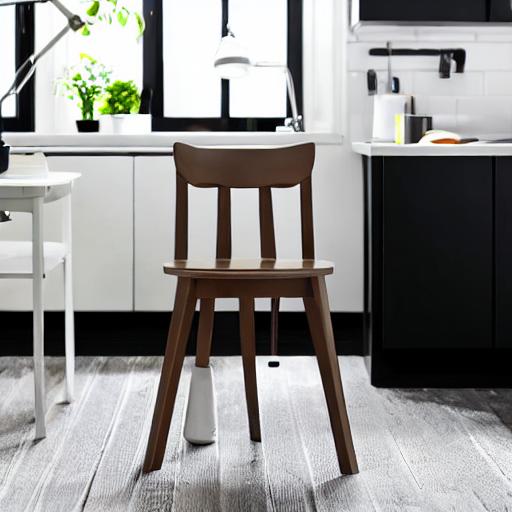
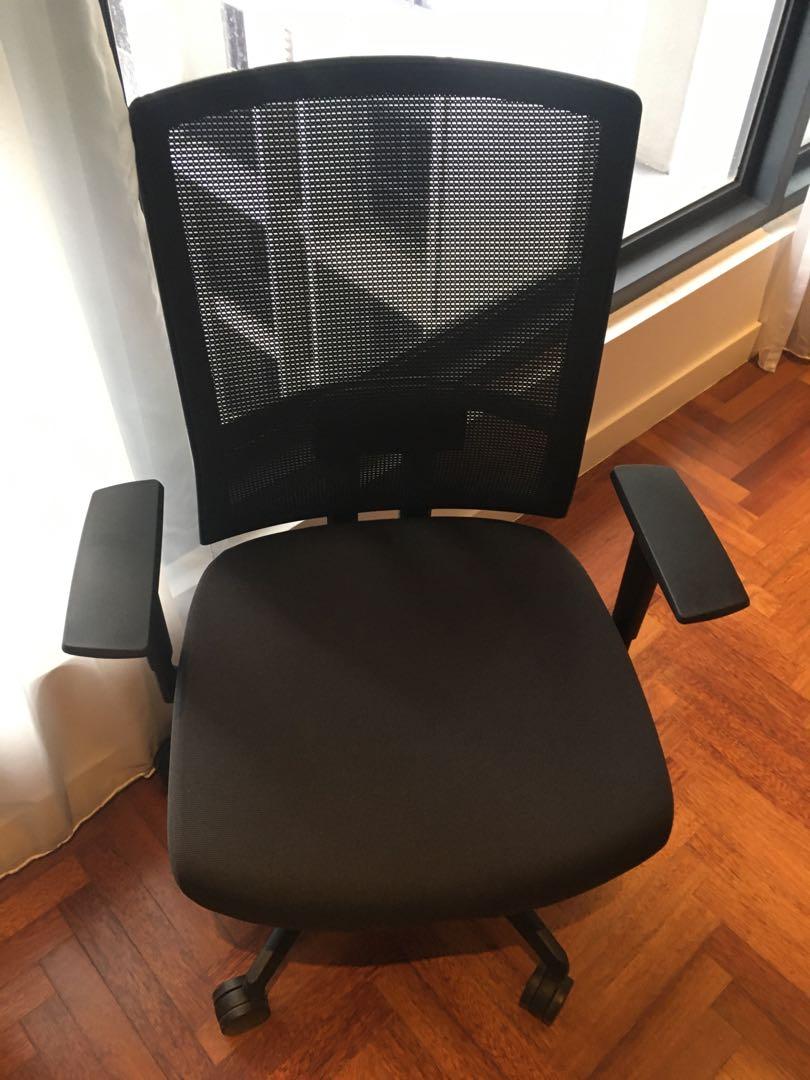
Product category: items_chair
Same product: no